Battle of Carham

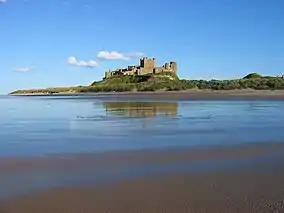
The site of Bamburgh Castle, centre of Uhtred's home dominion.

The Durham sources provide 1018 as the date for the battle, with "Historia Regum" explicitly naming Earl Uhtred as the leader of the [Northumbrian] English. However, in the near contemporary "Anglo-Saxon Chronicle" the death of Earl Uhtred is noted two years earlier, leading historians like Plummer and Stenton to re-date the battle to that year, 1016. Previous solutions to this problem had retained 1018 as the year, but with the proposal that the ruler of Bamburgh was Eadwulf Cudel, Uhtred's brother and successor.